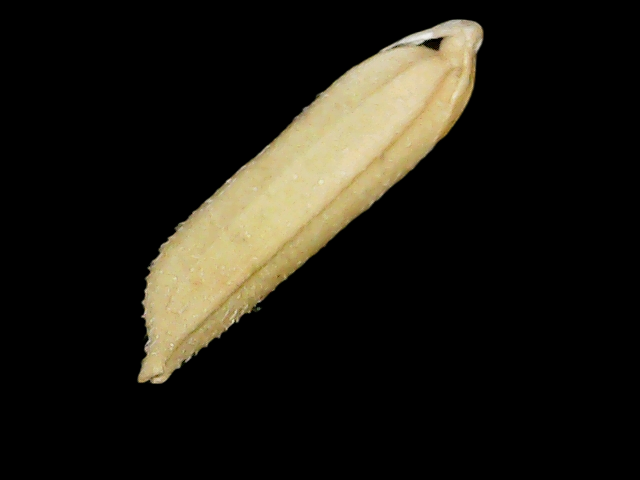
Rice variety: Binadhan19